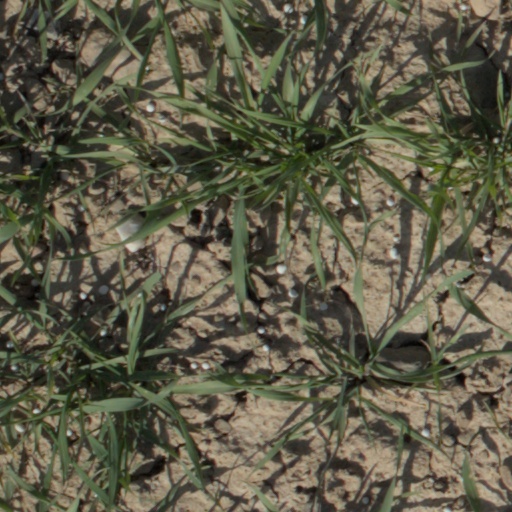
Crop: wheat